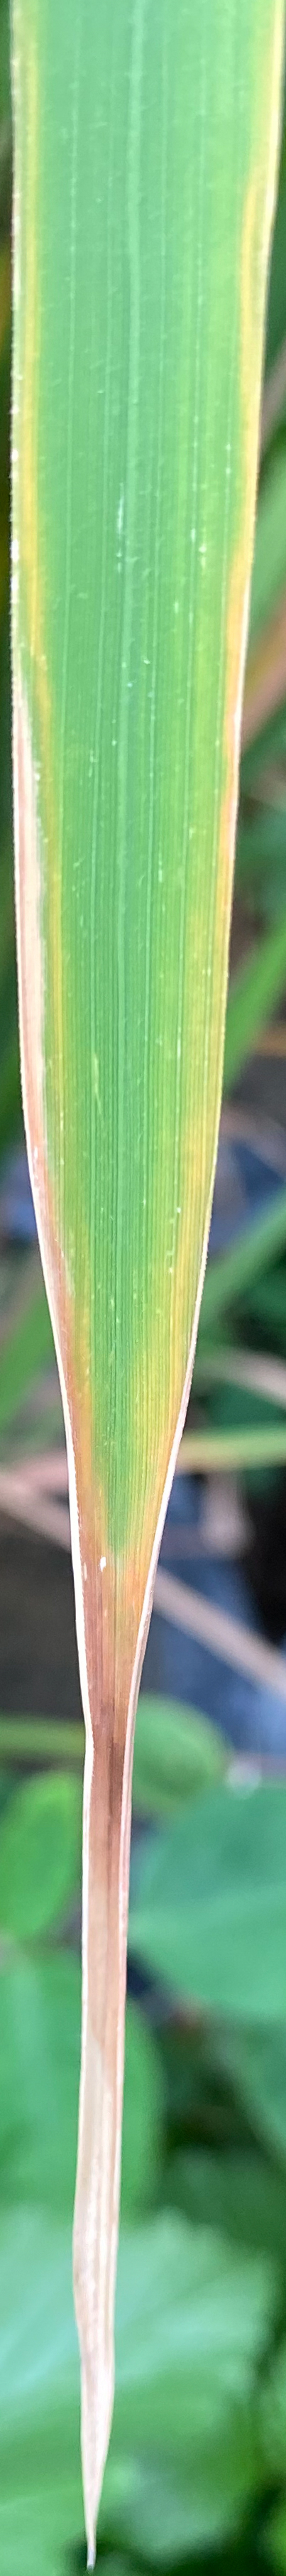
Nhãn: P